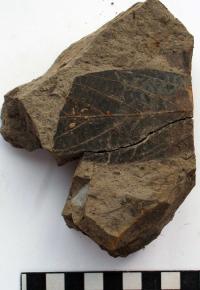
一个化石属于被子植物，其特征描述:属征：晚白垩世至第三纪与现生南蛇藤属相近的叶化石，繁殖器官未知。

简述：长椭圆至宽披针形，叶顶钝圆或钝尖，基部收缩至宽楔形或近圆形，具粗柄，羽状脉序。

详述：单叶，长椭圆至宽披针形，长约61~72mm，宽约19~22mm，叶顶钝圆或钝尖，基部收缩至宽楔形或近圆形，具粗柄，柄长约2~4mm，宽0.8~1.3mm。叶全缘，羽状脉序。中脉粗，直或微弯，向上逐渐变细；二级脉达缘至略显弓曲，每侧至少15条，近叶缘处弓曲，与临近三级脉结合成一系列小的拱形；三级脉及顶，脉形略直，与相邻二级脉直交，与中脉夹角偏斜；次级脉不清。